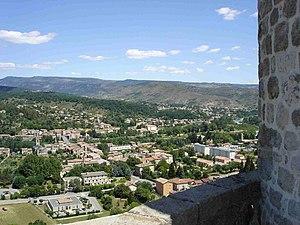
Aubenas est une commune française située dans le département de l'Ardèche en région Auvergne-Rhône-Alpes. Elle est chef-lieu de canton et se trouve dans le sud du département.
Le département de l'Ardèche est un département français situé dans la région Auvergne-Rhône-Alpes. Sa préfecture est Privas. Il doit son nom à la rivière Ardèche qui le traverse d'ouest en est, ses habitants s'appellent les Ardéchois. Il est composé de 335 communes au 1ᵉʳ janvier 2020. L'Insee et la Poste lui attribuent le code 07.